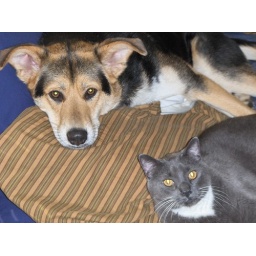
Laying in the bed on my pillow of course.